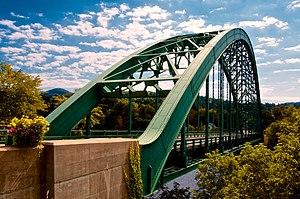
Samuel Morey est un inventeur américain né le 23 octobre 1762 à Hebron, et décédé le 17 avril 1843 à Orford. Exploitant des scieries d'Orford et de Fairlee, c’est un pionnier du machinisme en Nouvelle-Angleterre, qui développa le premier moteur à combustion interne fonctionnant avec un mélange d'éthanol et de térébenthine. Un lac du Vermont porte son nom.